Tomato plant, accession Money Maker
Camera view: vertical (180 deg); turntable rotation: 120 degrees
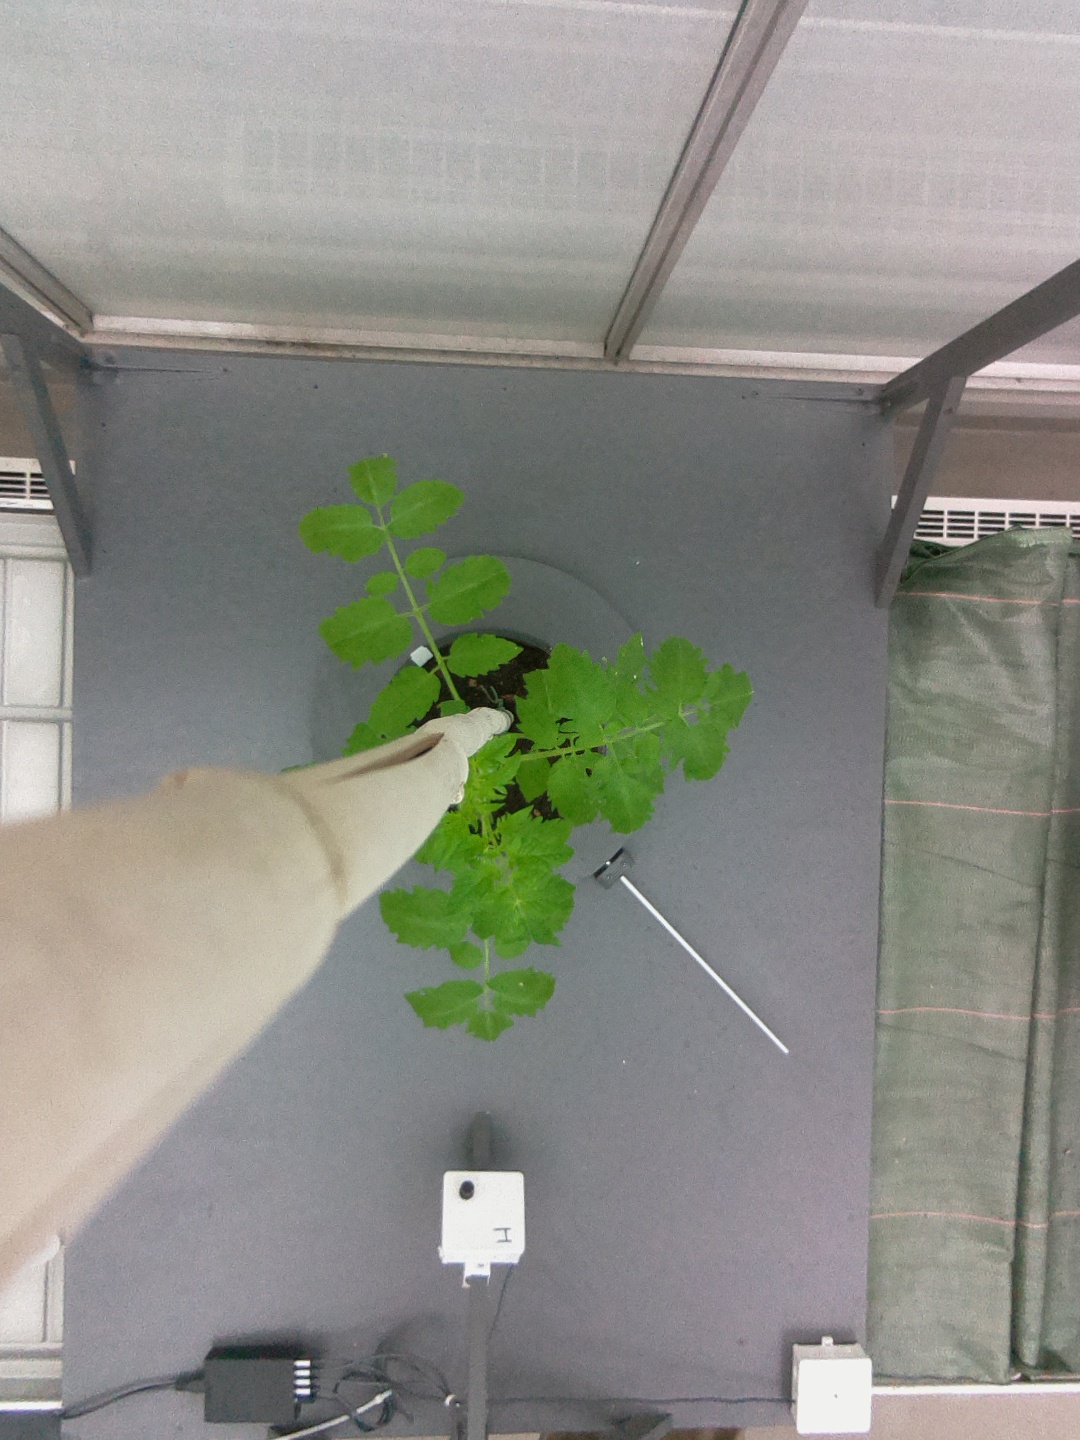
BBCH growth stage 13: 6 of true leaves visible